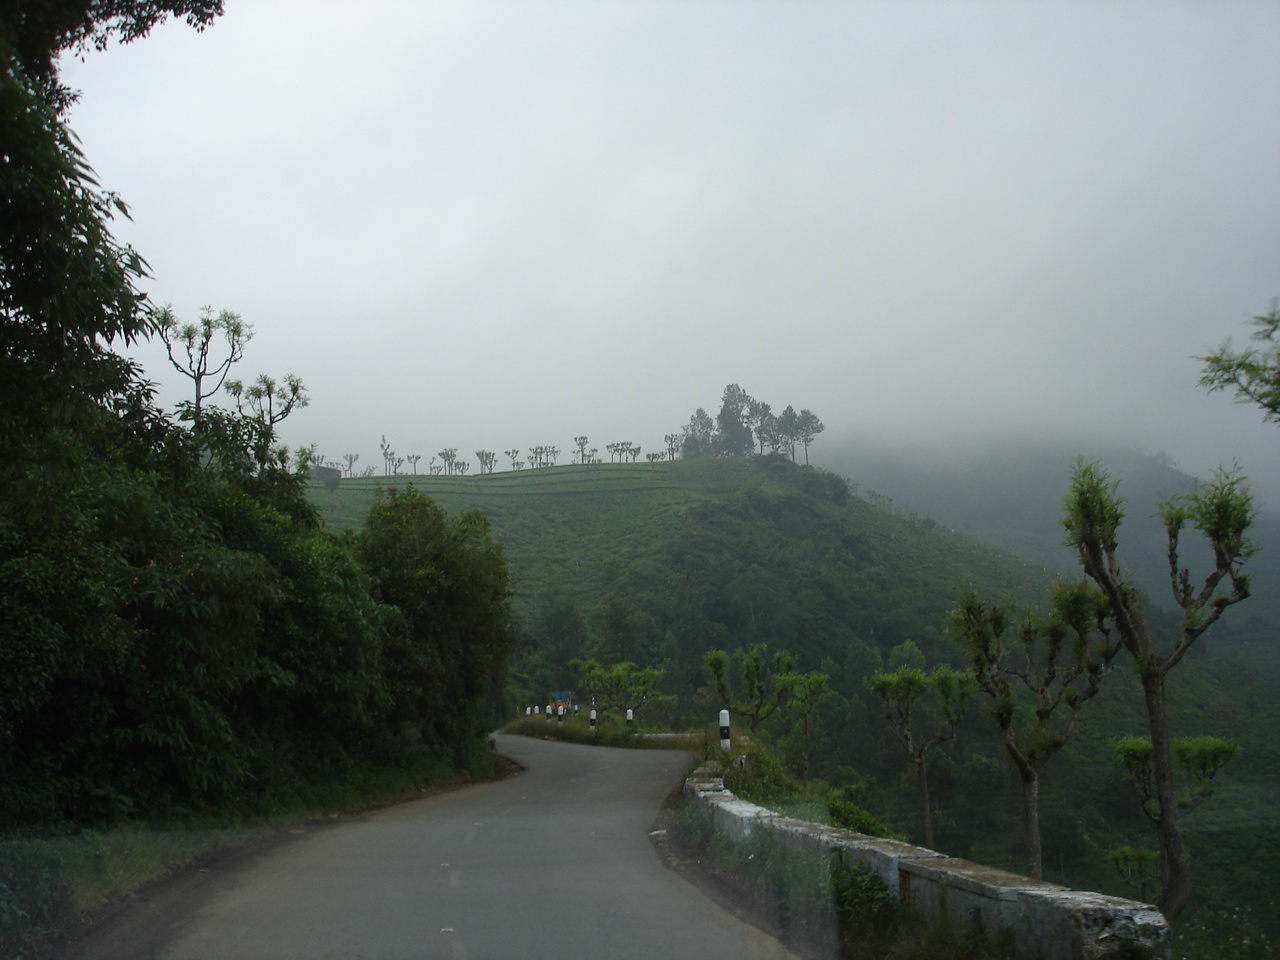
misty hills kotagiri ooty tamilnadu